V. S. Ramachandran

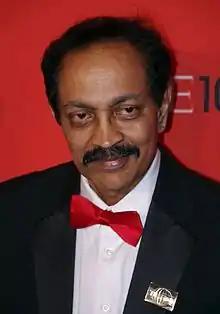
Ramachandran at the 2011 "Time" 100 gala

Vilayanur Subramanian Ramachandran (born 10 August 1951) is an Indian-American neuroscientist. He is known for his experiments and theories in behavioral neurology, including the invention of the mirror box. Ramachandran is a distinguished professor in UCSD's Department of Psychology, where he is the director of the Center for Brain and Cognition.